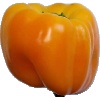
Label: yellow_pepper